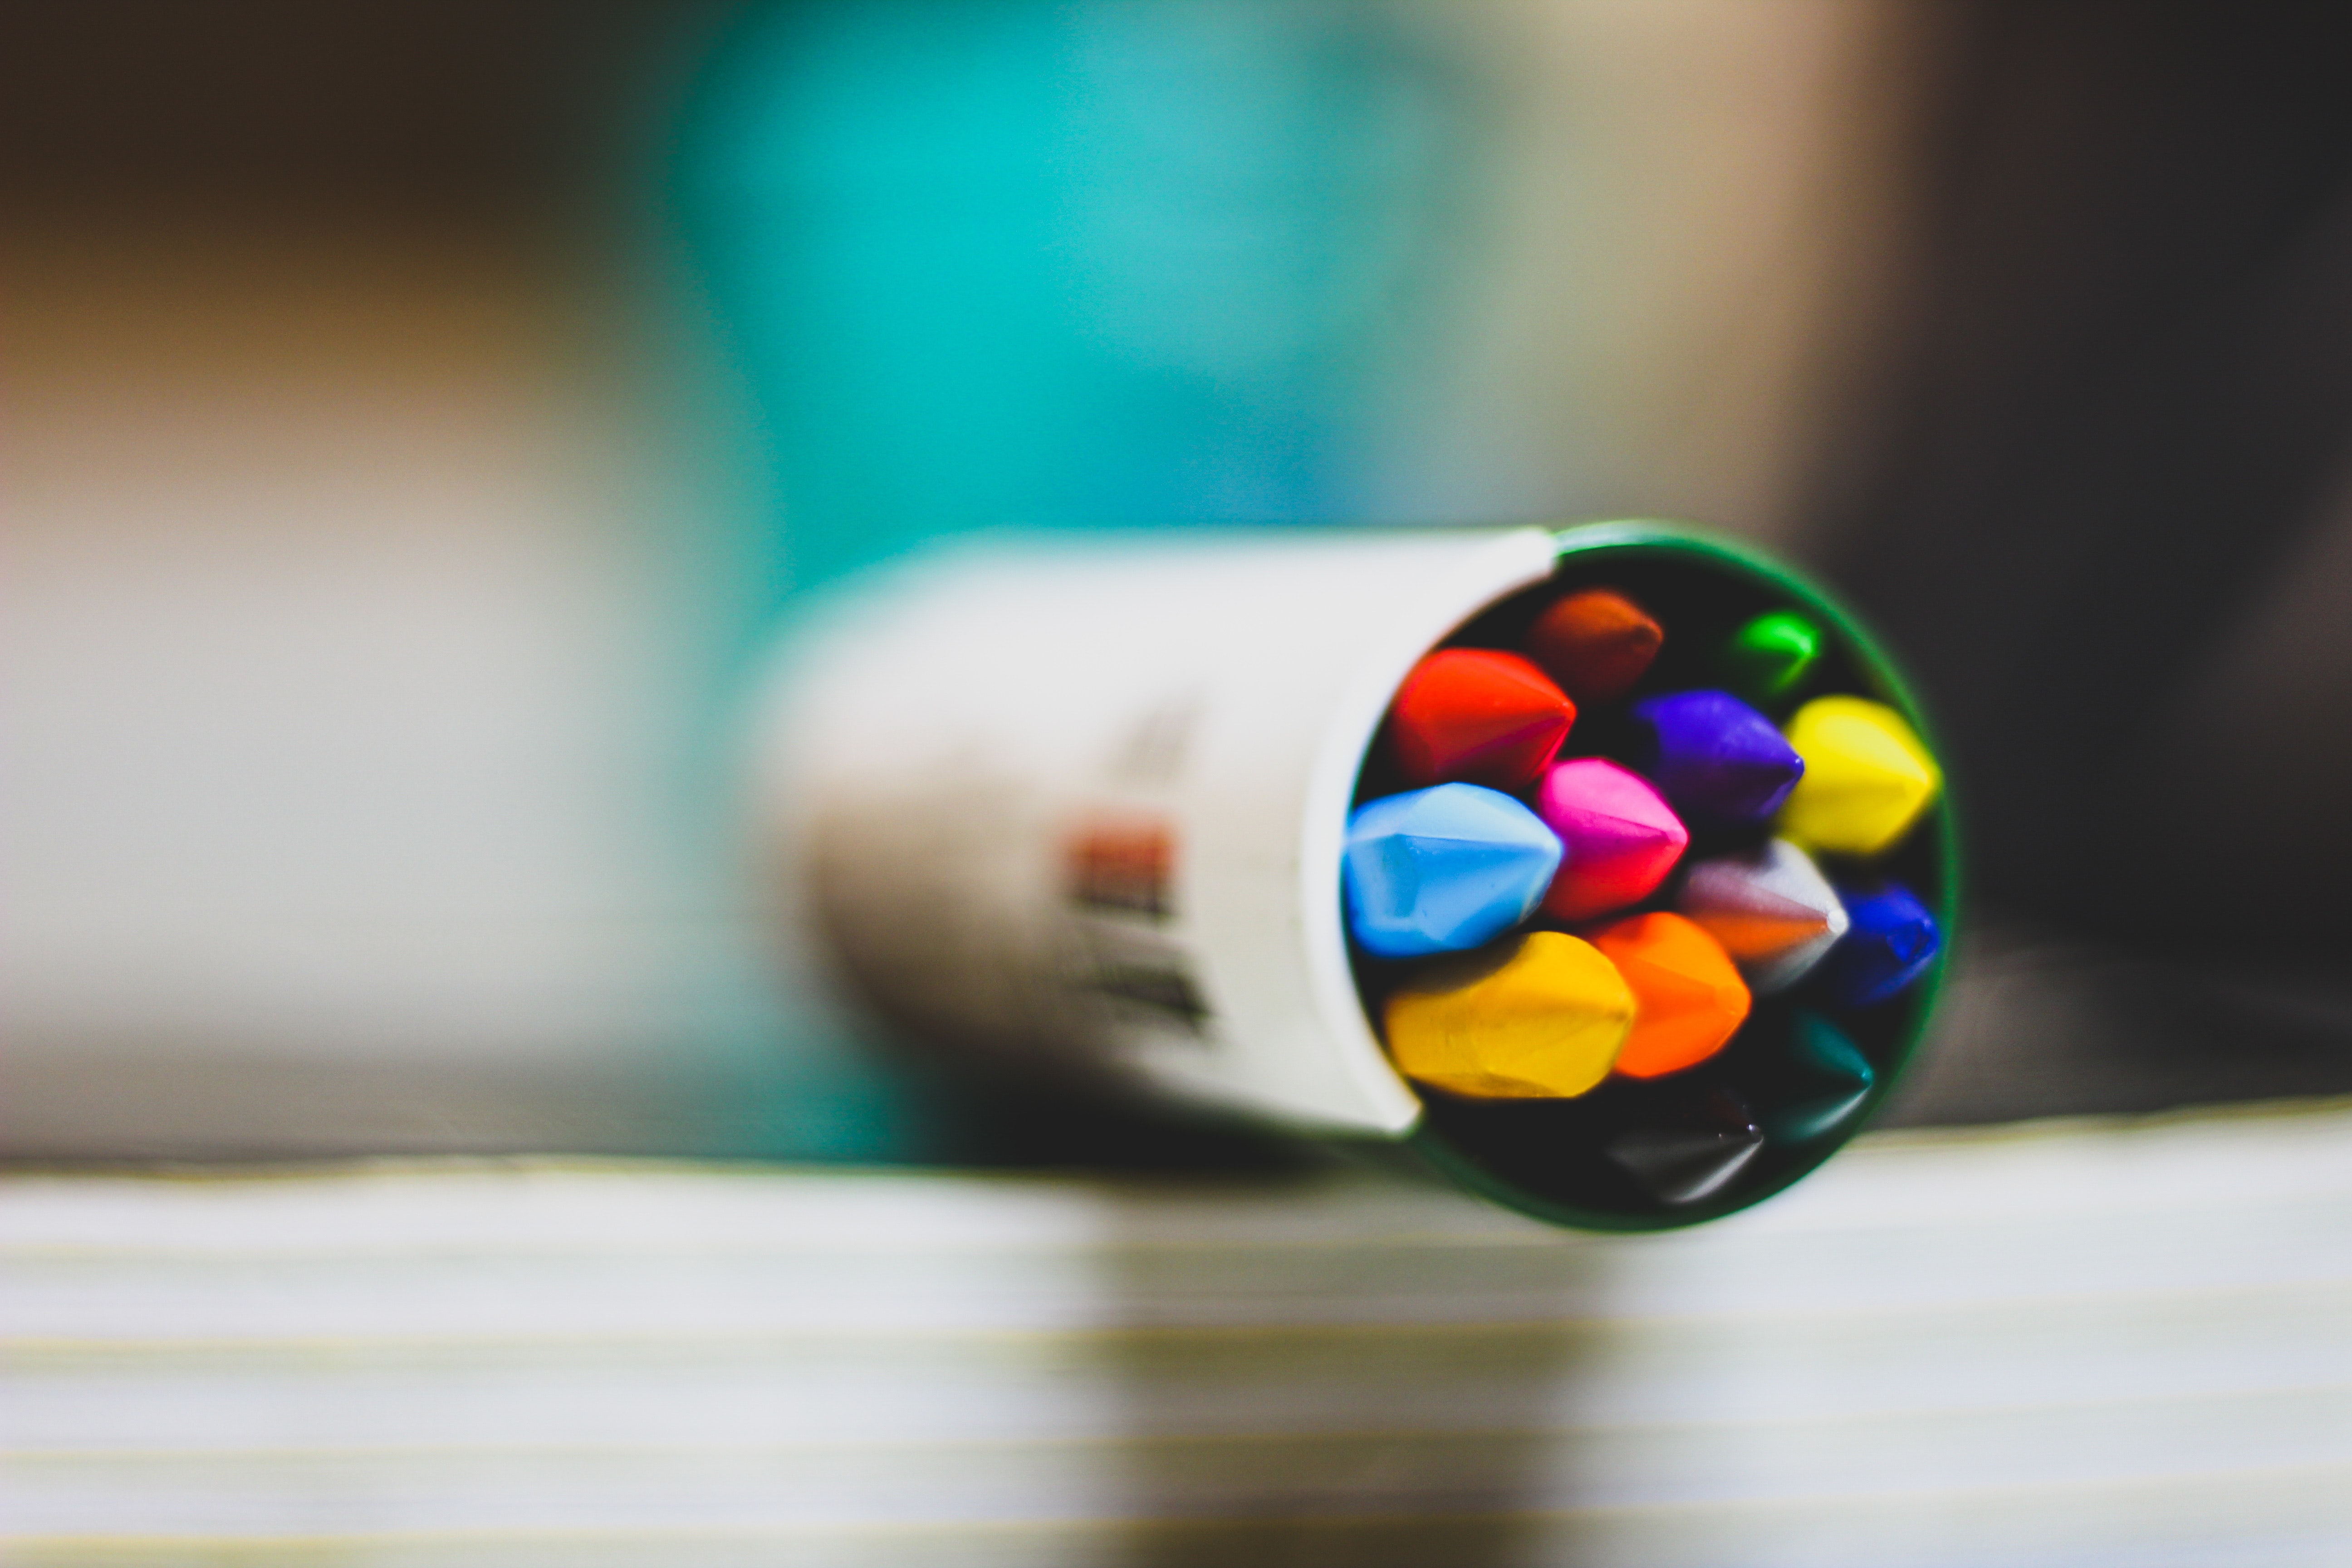
Colorfulness, macro photography